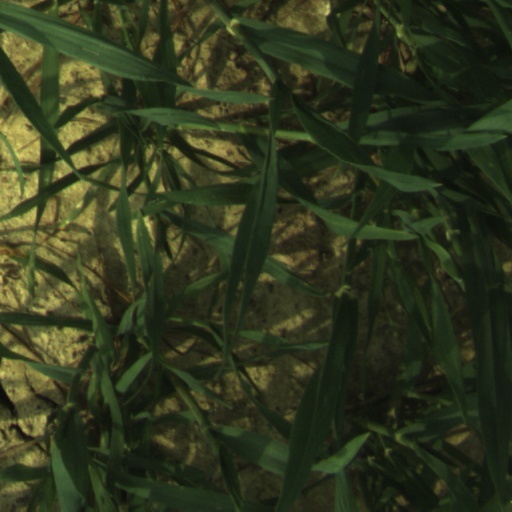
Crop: wheat